USS Stettin

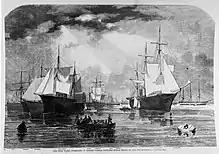
Blockade runners captured by the Union Navy, the "Stettin" is one of them.

The "Stettin" was captured by the Union side wheel steamer on 24 May 1862 northeast of Charleston Bar while attempting to break through the Federal blockade of Charleston, South Carolina. The blockade runner had been attempting to slip into Charleston with saltpeter, lead, quinine, and assorted cargo from the Bahamas. Condemned by the New York Prize Court, the steamer was purchased by the United States Navy on 4 September, and placed in commission as USS "Stettin" in November. Acting Master Edward F. Devens was in command.